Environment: real
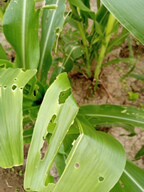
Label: fall_armyworm